Mexican art

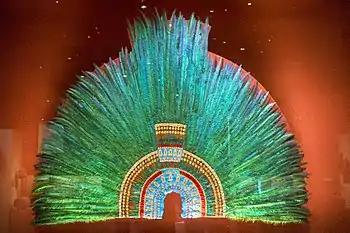
Montezuma's headdress. It is now in the Museum of Ethnology, Vienna, and is a source of dispute between Austria and Mexico, as no similar pieces remain in Mexico.

The majority of stonework during the Mesoamerican period is associated with monumental architecture that, along with mural painting, was considered an integral part of architecture rather than separate. Monumental architecture began with the Olmecs in southern Veracruz and the coastal area of Tabasco in places such as San Lorenzo; large temples on pyramid bases can still be seen in sites such as Montenegro, Chiapa de Corzo and La Venta. This practice spread to the Oaxaca area and the Valley of Mexico, appearing in cities such as Monte Albán, Cuicuilco and Teotihuacan.